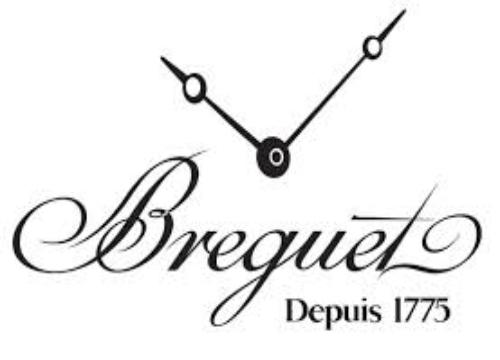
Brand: Breguet
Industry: Electronic